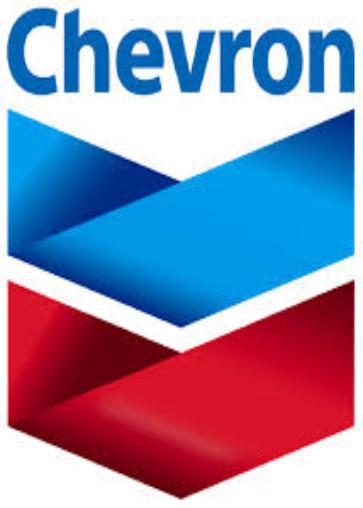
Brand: Chevron
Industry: Transportation